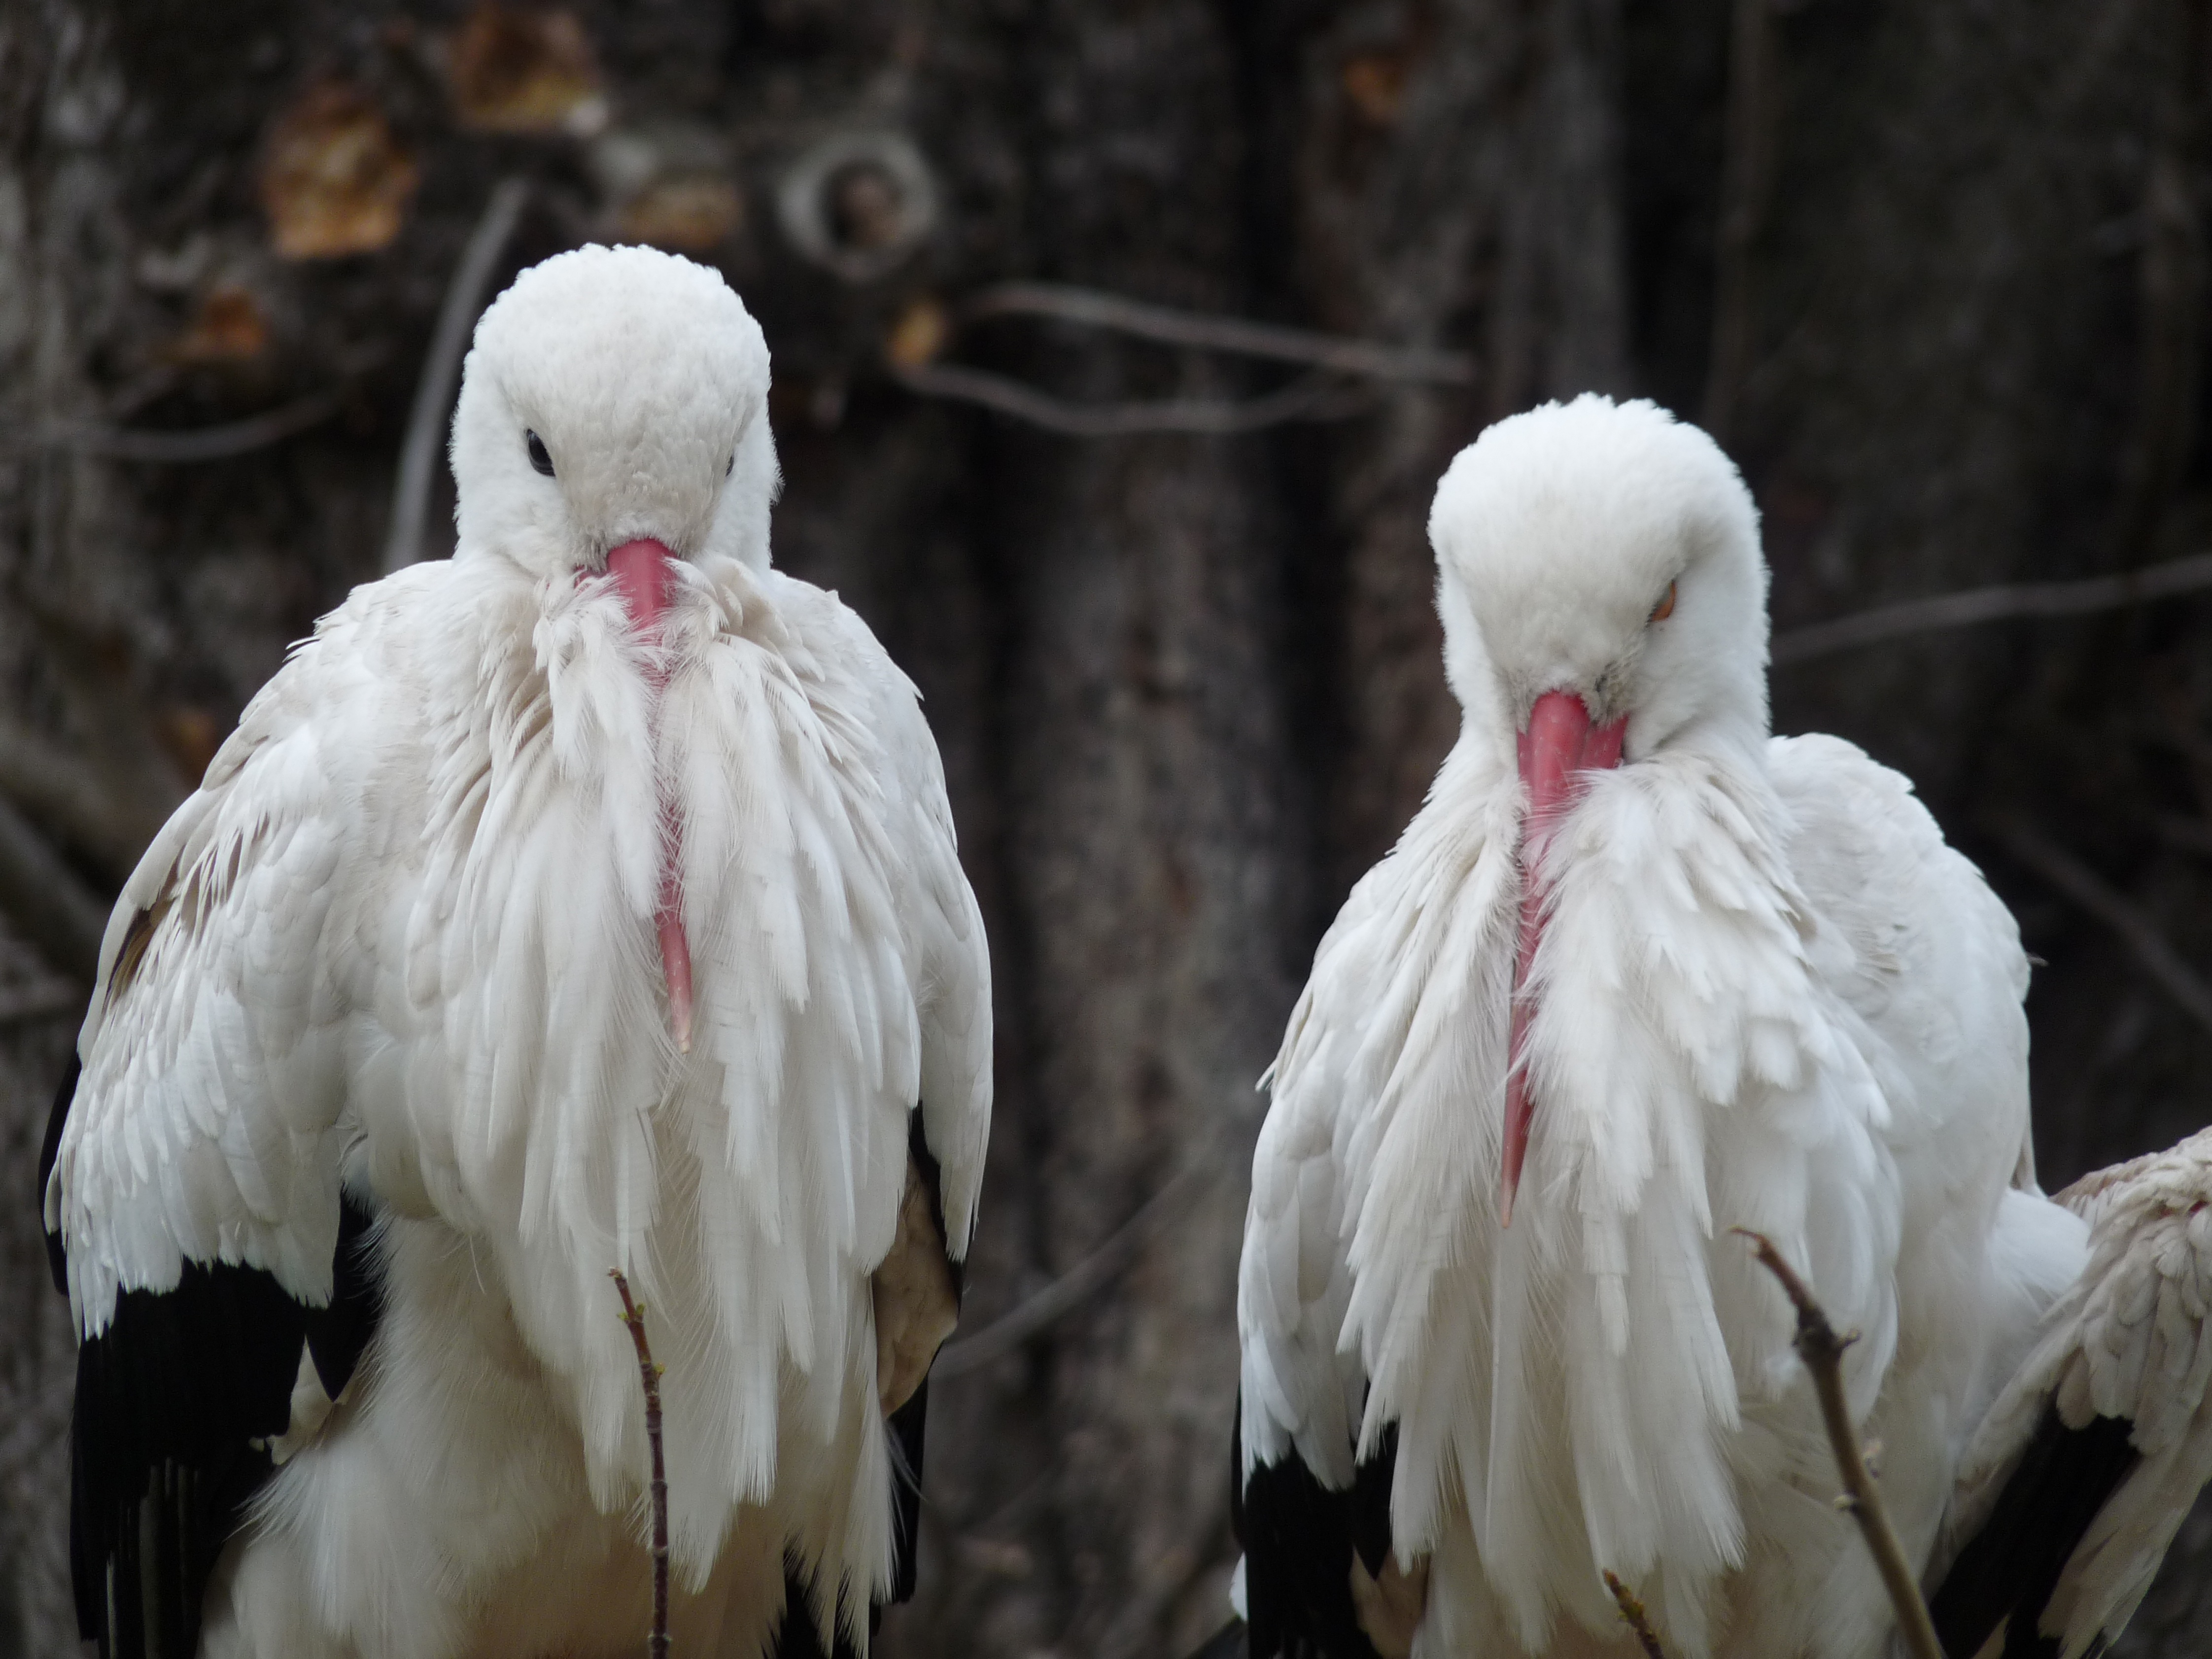
snow, bird, wing, white, animal, wildlife, beak, fauna, stork, close up, birds, vertebrate, vulture, a couple of